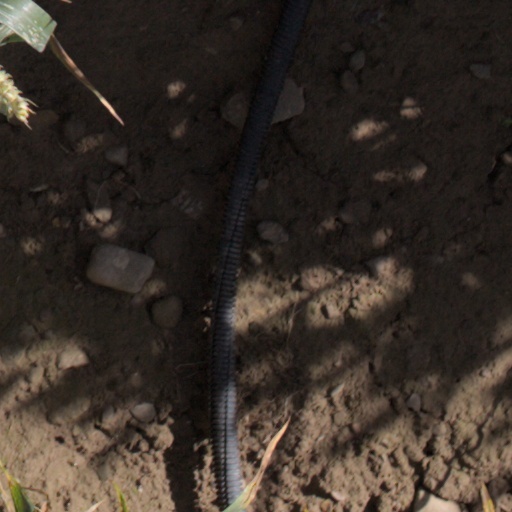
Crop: wheat